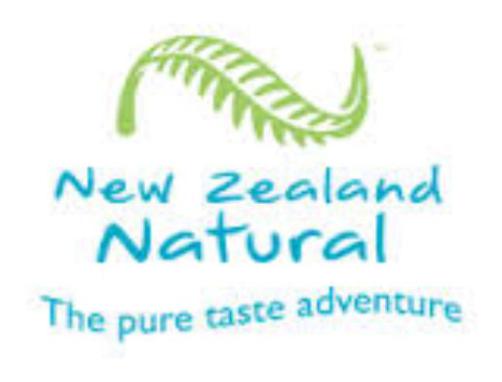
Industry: Food